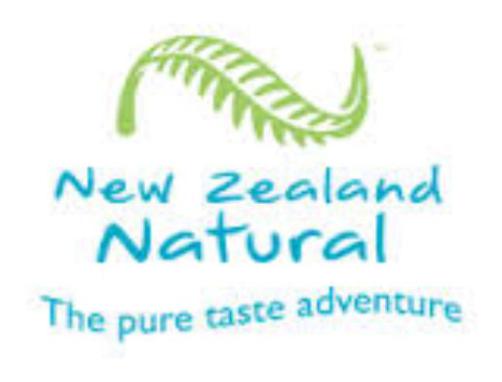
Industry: Food